Morning glory

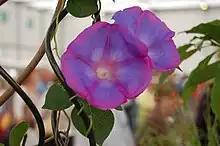
"Ipomoea indica" at the BBC Gardeners' World show in June 2011, with tendrils visible wrapped around the black metal support

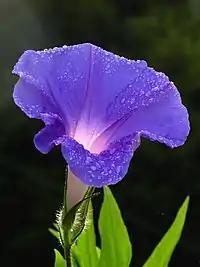
Morning glory flower, "Ipomoea nil"

Morning glory (also written as morning-glory) is the common name for over 1,000 species of flowering plants in the family Convolvulaceae, whose taxonomy and systematics remain in flux. These species are distributed across numerous genera, including: